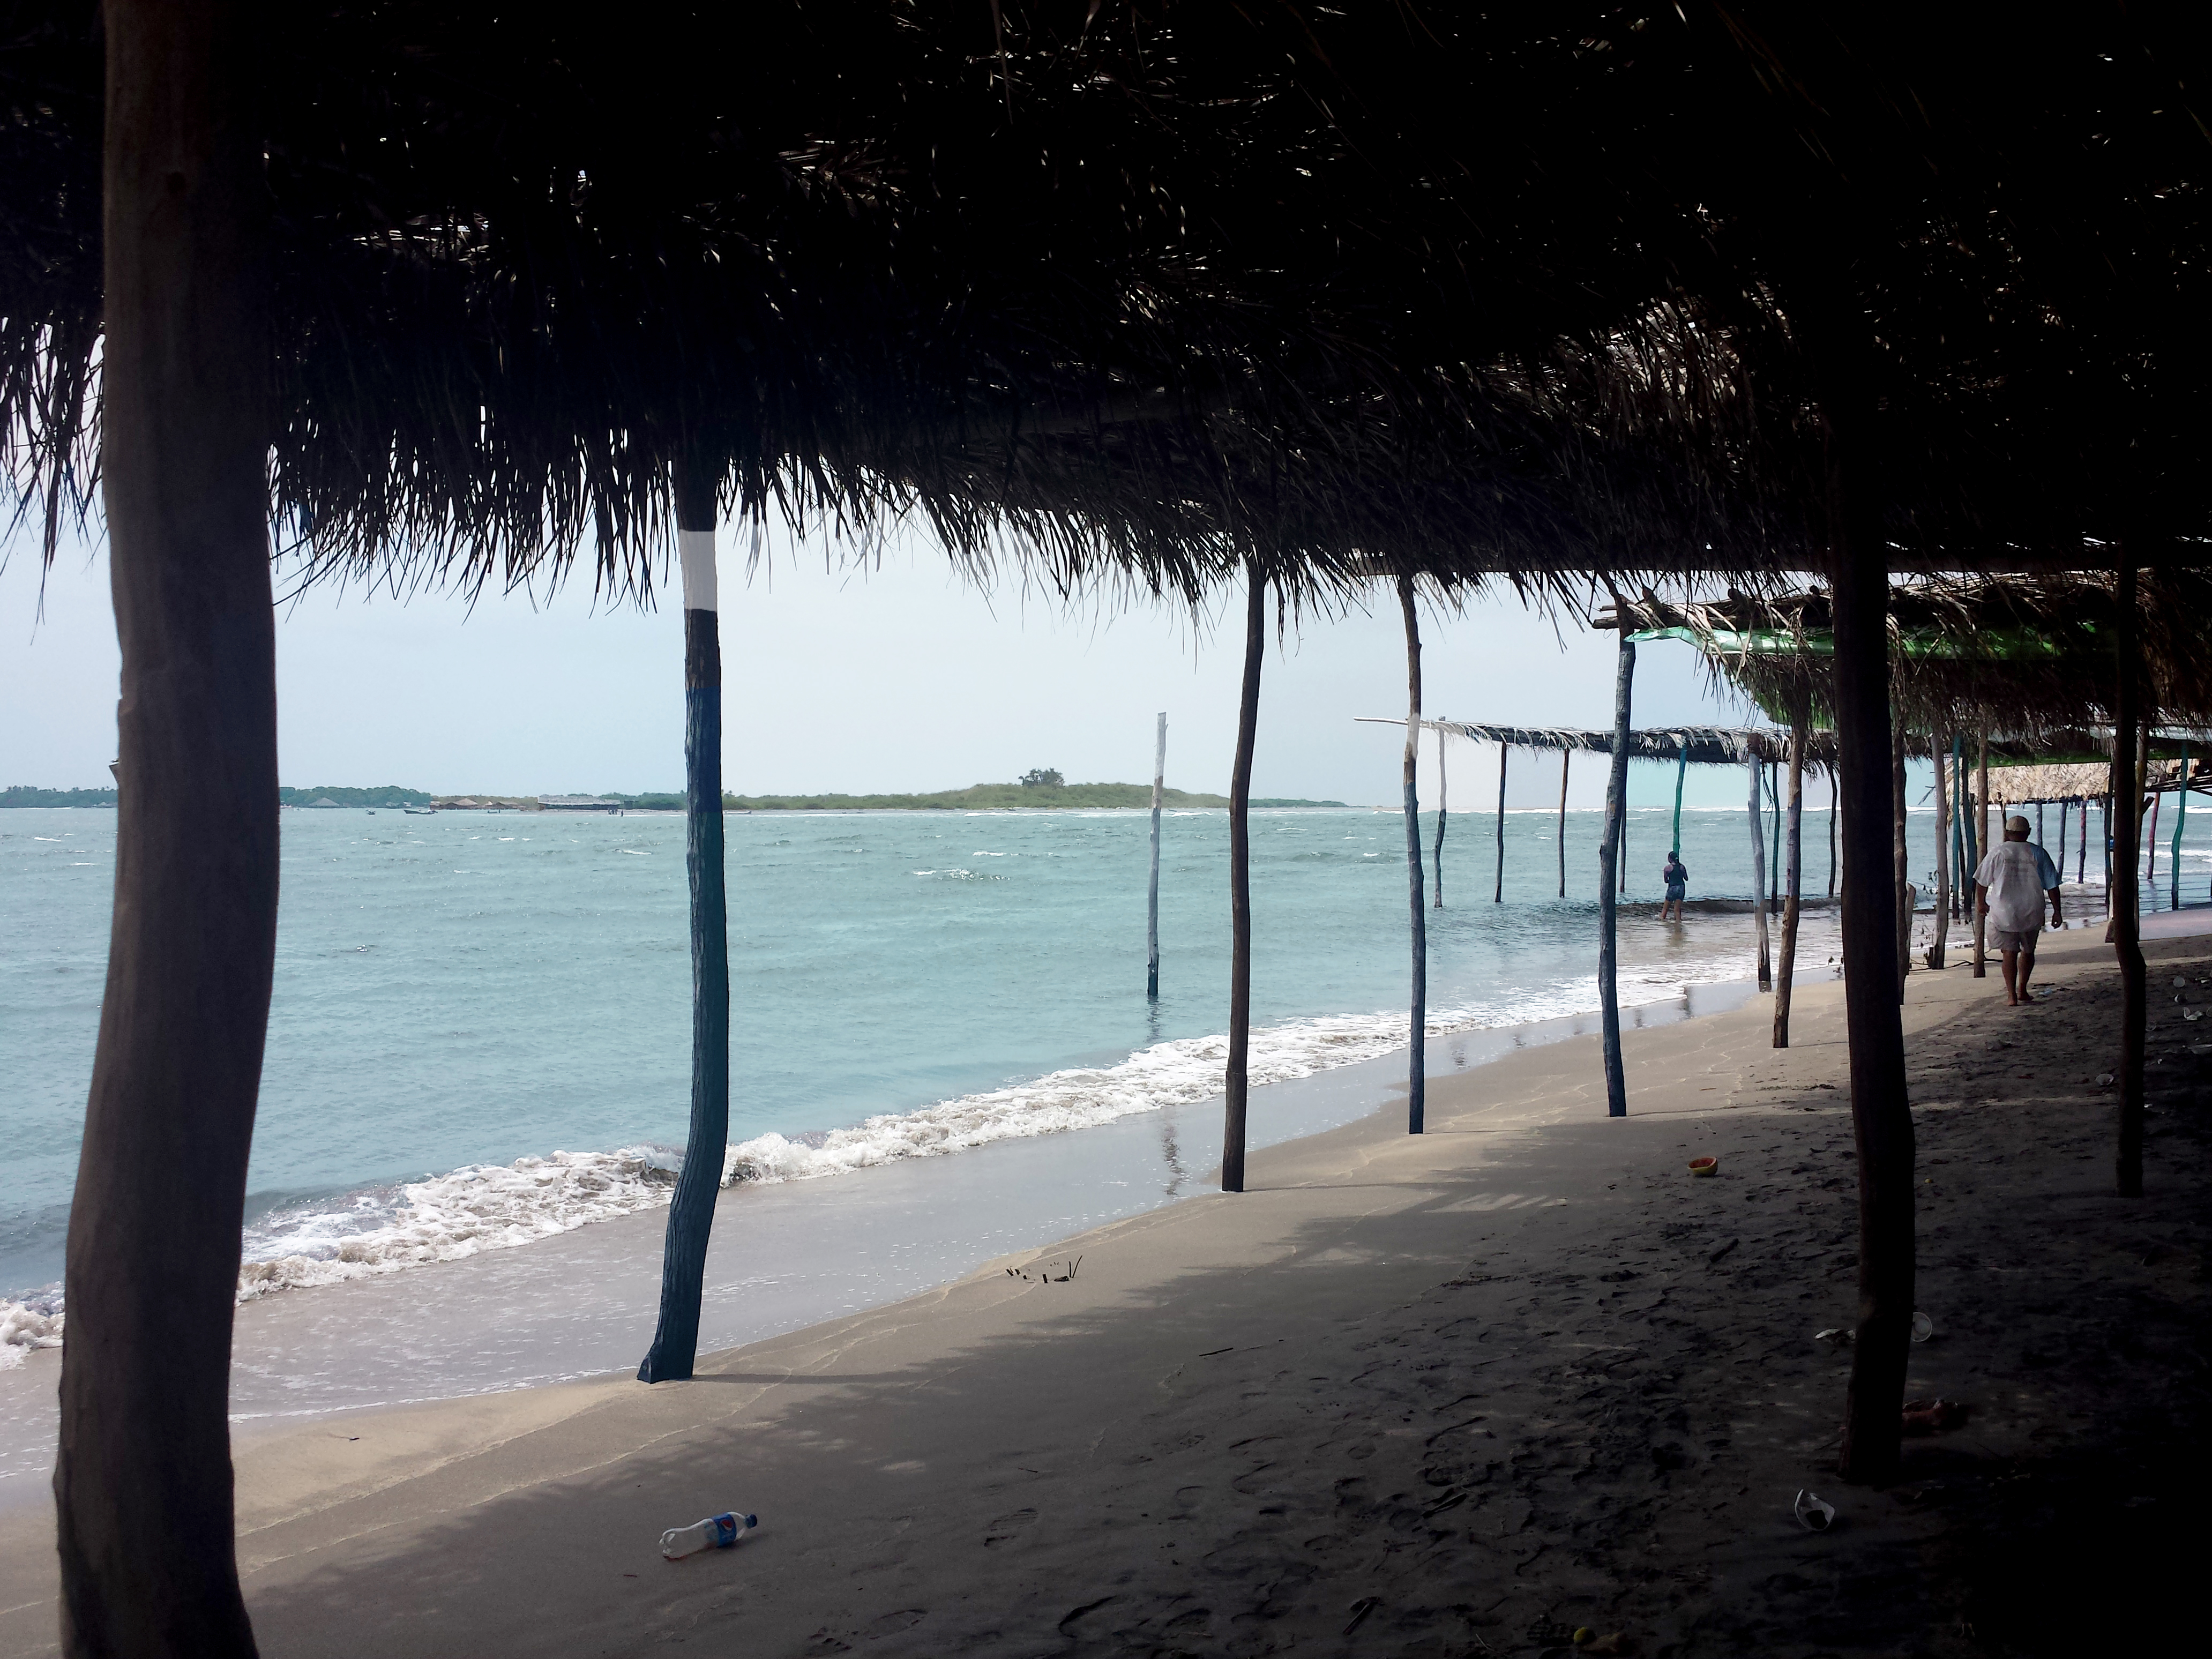
playa, beach, water, tree, sky, sea, shore, ocean, vacation, coast, tropics, woody plant, wave, palm tree, wind wave, horizon, sand, plant, arecales, coastal and oceanic landforms, cloud, shade, bay, winter, tourism, caribbean